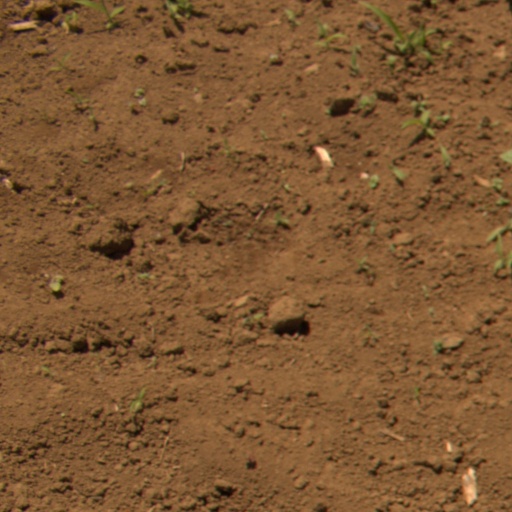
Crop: Jerusalem artichoke